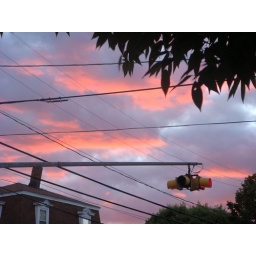
If we saw such pink sky in Taiwan, we would feel that probably a typhoon is coming! September 12.